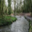
Label: forest